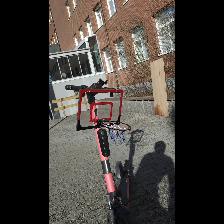
Label: NonHuman